Great Depression in Australia

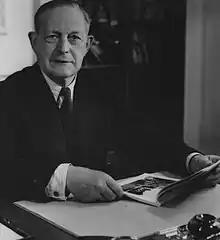
Sir Otto Niemeyer of the Bank of England advised Australian governments to pursue a deflationary economic policy and honour their debt repayments.

Australia was affected badly during the period of the Great Depression of the 1930s. The Depression began with the Wall Street crash of 1929 and rapidly spread worldwide. As in other nations, Australia had years of high unemployment, poverty, low profits, deflation, plunging incomes, and lost opportunities for economic growth and personal advancement.